Carmen Casco de Lara Castro

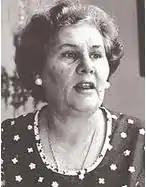

Carmen Casco de Lara Castro (17 June 1918 – 8 May 1993) was a Paraguayan teacher, women's and human rights advocate, and politician. She established one of the first independent human rights organizations in Latin America and fought for both women's equality and an end to state-sponsored terrorism under the dictatorship of Alfredo Stroessner. She was influential in passing legislation for pay equity and maternity rights, as well as securing the repeal of laws curtailing basic human rights.